Karla LaVey

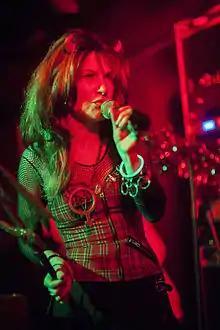
LaVey at the 2012 Black X Mass show

Karla Maritza LaVey (born July 31, 1952) is the daughter and eldest child of Church of Satan founder Anton LaVey. She is an American radio host, former high priestess of her father's organization and founder and administrator of the First Satanic Church in San Francisco, California.